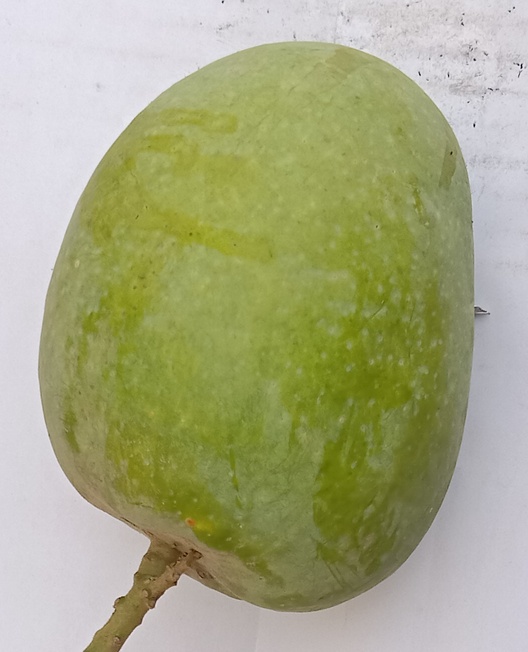
Mango variety: Anwar Ratool